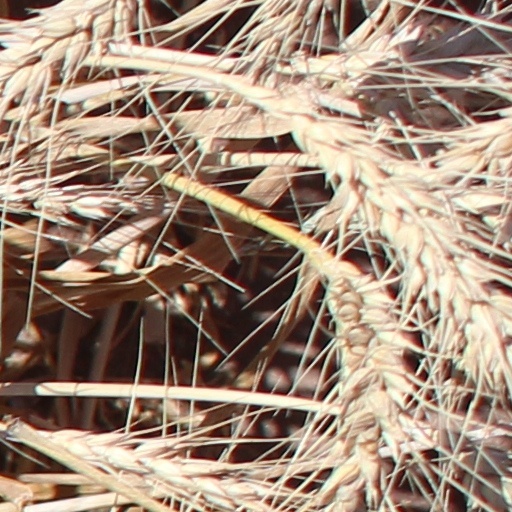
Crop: wheat